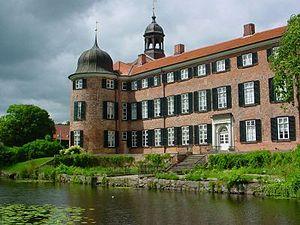
Eutin est une ville d'Allemagne située dans le Land du Schleswig-Holstein. Elle est la Kreisstadt du Kreis Ostholstein. La ville comptait 16 971 habitants au 31 décembre 2018.